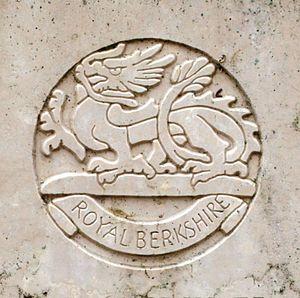
Cimetière communal de Vouziers (Ardennes, France)
The Royal Berkshire Regiment était un régiment d'infanterie de la British Army formé en 1881 par l'amalgamation du 49th Regiment of Foot et du 66th Regiment of Foot. Le régiment a originellement été formé en tant que The Princess Charlotte of Wales's prenant l'honorifique du 49th qui devient le premier bataillon et le comté du 66th qui devient le second bataillon. En 1885, le régiment a obtenu le titre royal et devient The Princess Charlotte of Wales's. En 1921, les titres sont inversés et le régiment devient The Royal Berkshire Regiment. Après avoir servi durant la Première Guerre mondiale, le régiment fut amalgamé au The Duke of Edinburgh's Royal Regiment en 1959.